Chemical sensor array

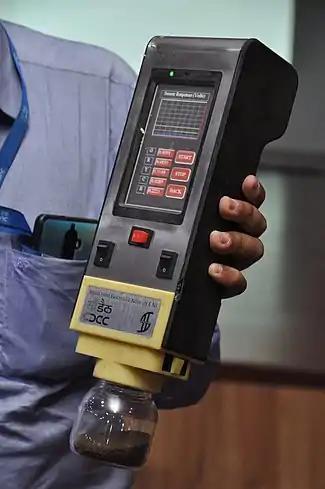
Figure 3. The Handheld Electronic Nose (HEN) employs a chemical sensor array to assess tea fermentation to enable optimization of tea preparation and quality.

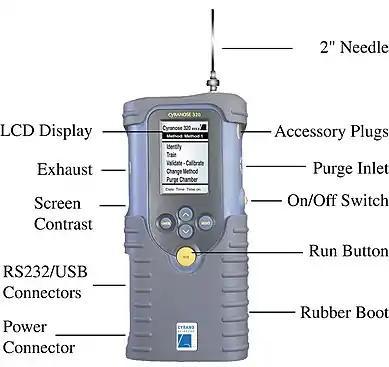

A variety of other reversible molecular interactions have been shown to produce color changes upon interaction with analytes. These include redox active chromo- and fluorophores which undergo specific color changes at different applied potentials. There also exists a variety of dyes such as merocyanine and azobenzene which show color changes based on the polarity of their environment. A‘push-pull’mechanism of electron density through these systems through intermolecular interactions results in augmentation of their dipole moments between ground and excited states, which manifests as observable changes to optical transition. Nanomaterials development has allowed for surface modification of certain dyes (especially redox active dyes) to afford high sensitivity due to larger surface area-to-volume ratio resulting for more active sites for analyte interaction with dyes.